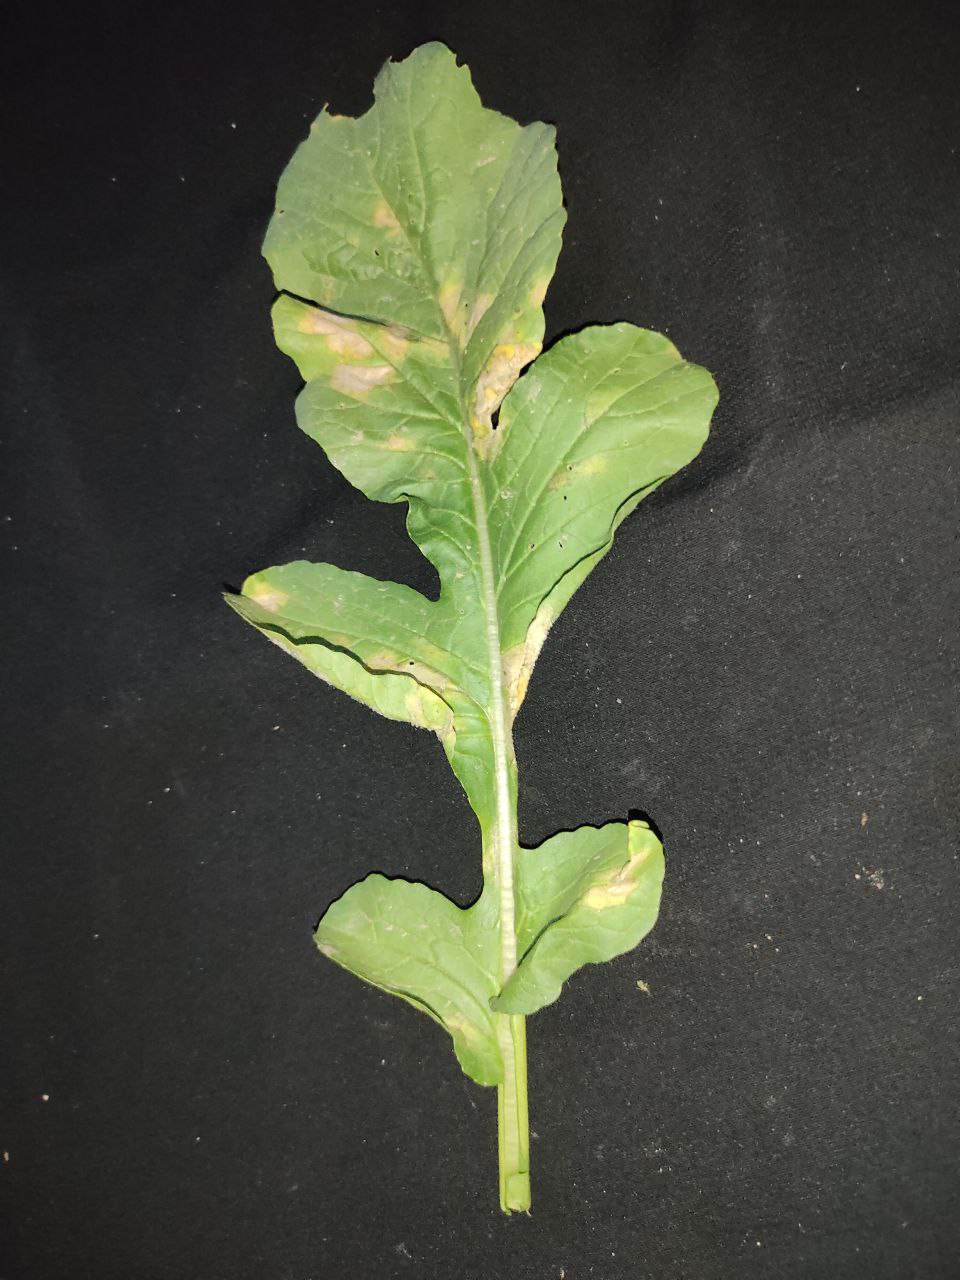
Label: Mosaic virus